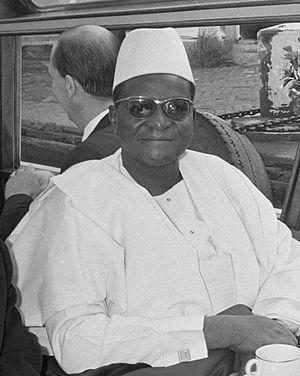
Hamani Diori, né le 6 juin 1916 à Soudouré et mort le 23 avril 1989 à Rabat, est un enseignant et un homme d'État nigérien. Figure de l'indépendance du pays. Premier président de la République en 1960, et l'un des artisans de la création de la Francophonie dont l'ACCT
Voici la liste des chefs d'État et présidents de la République du Niger depuis son indépendance le 3 août 1960.